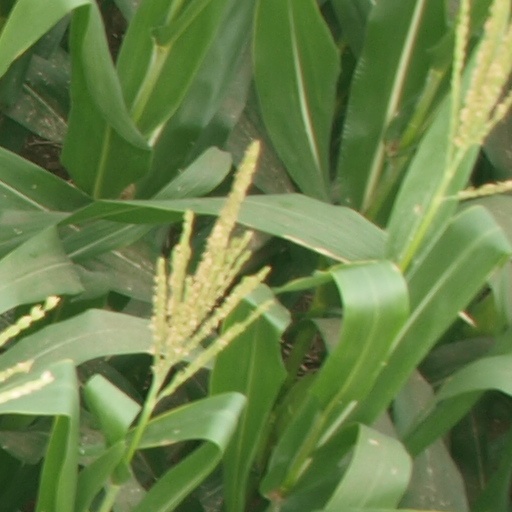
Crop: maize; corn